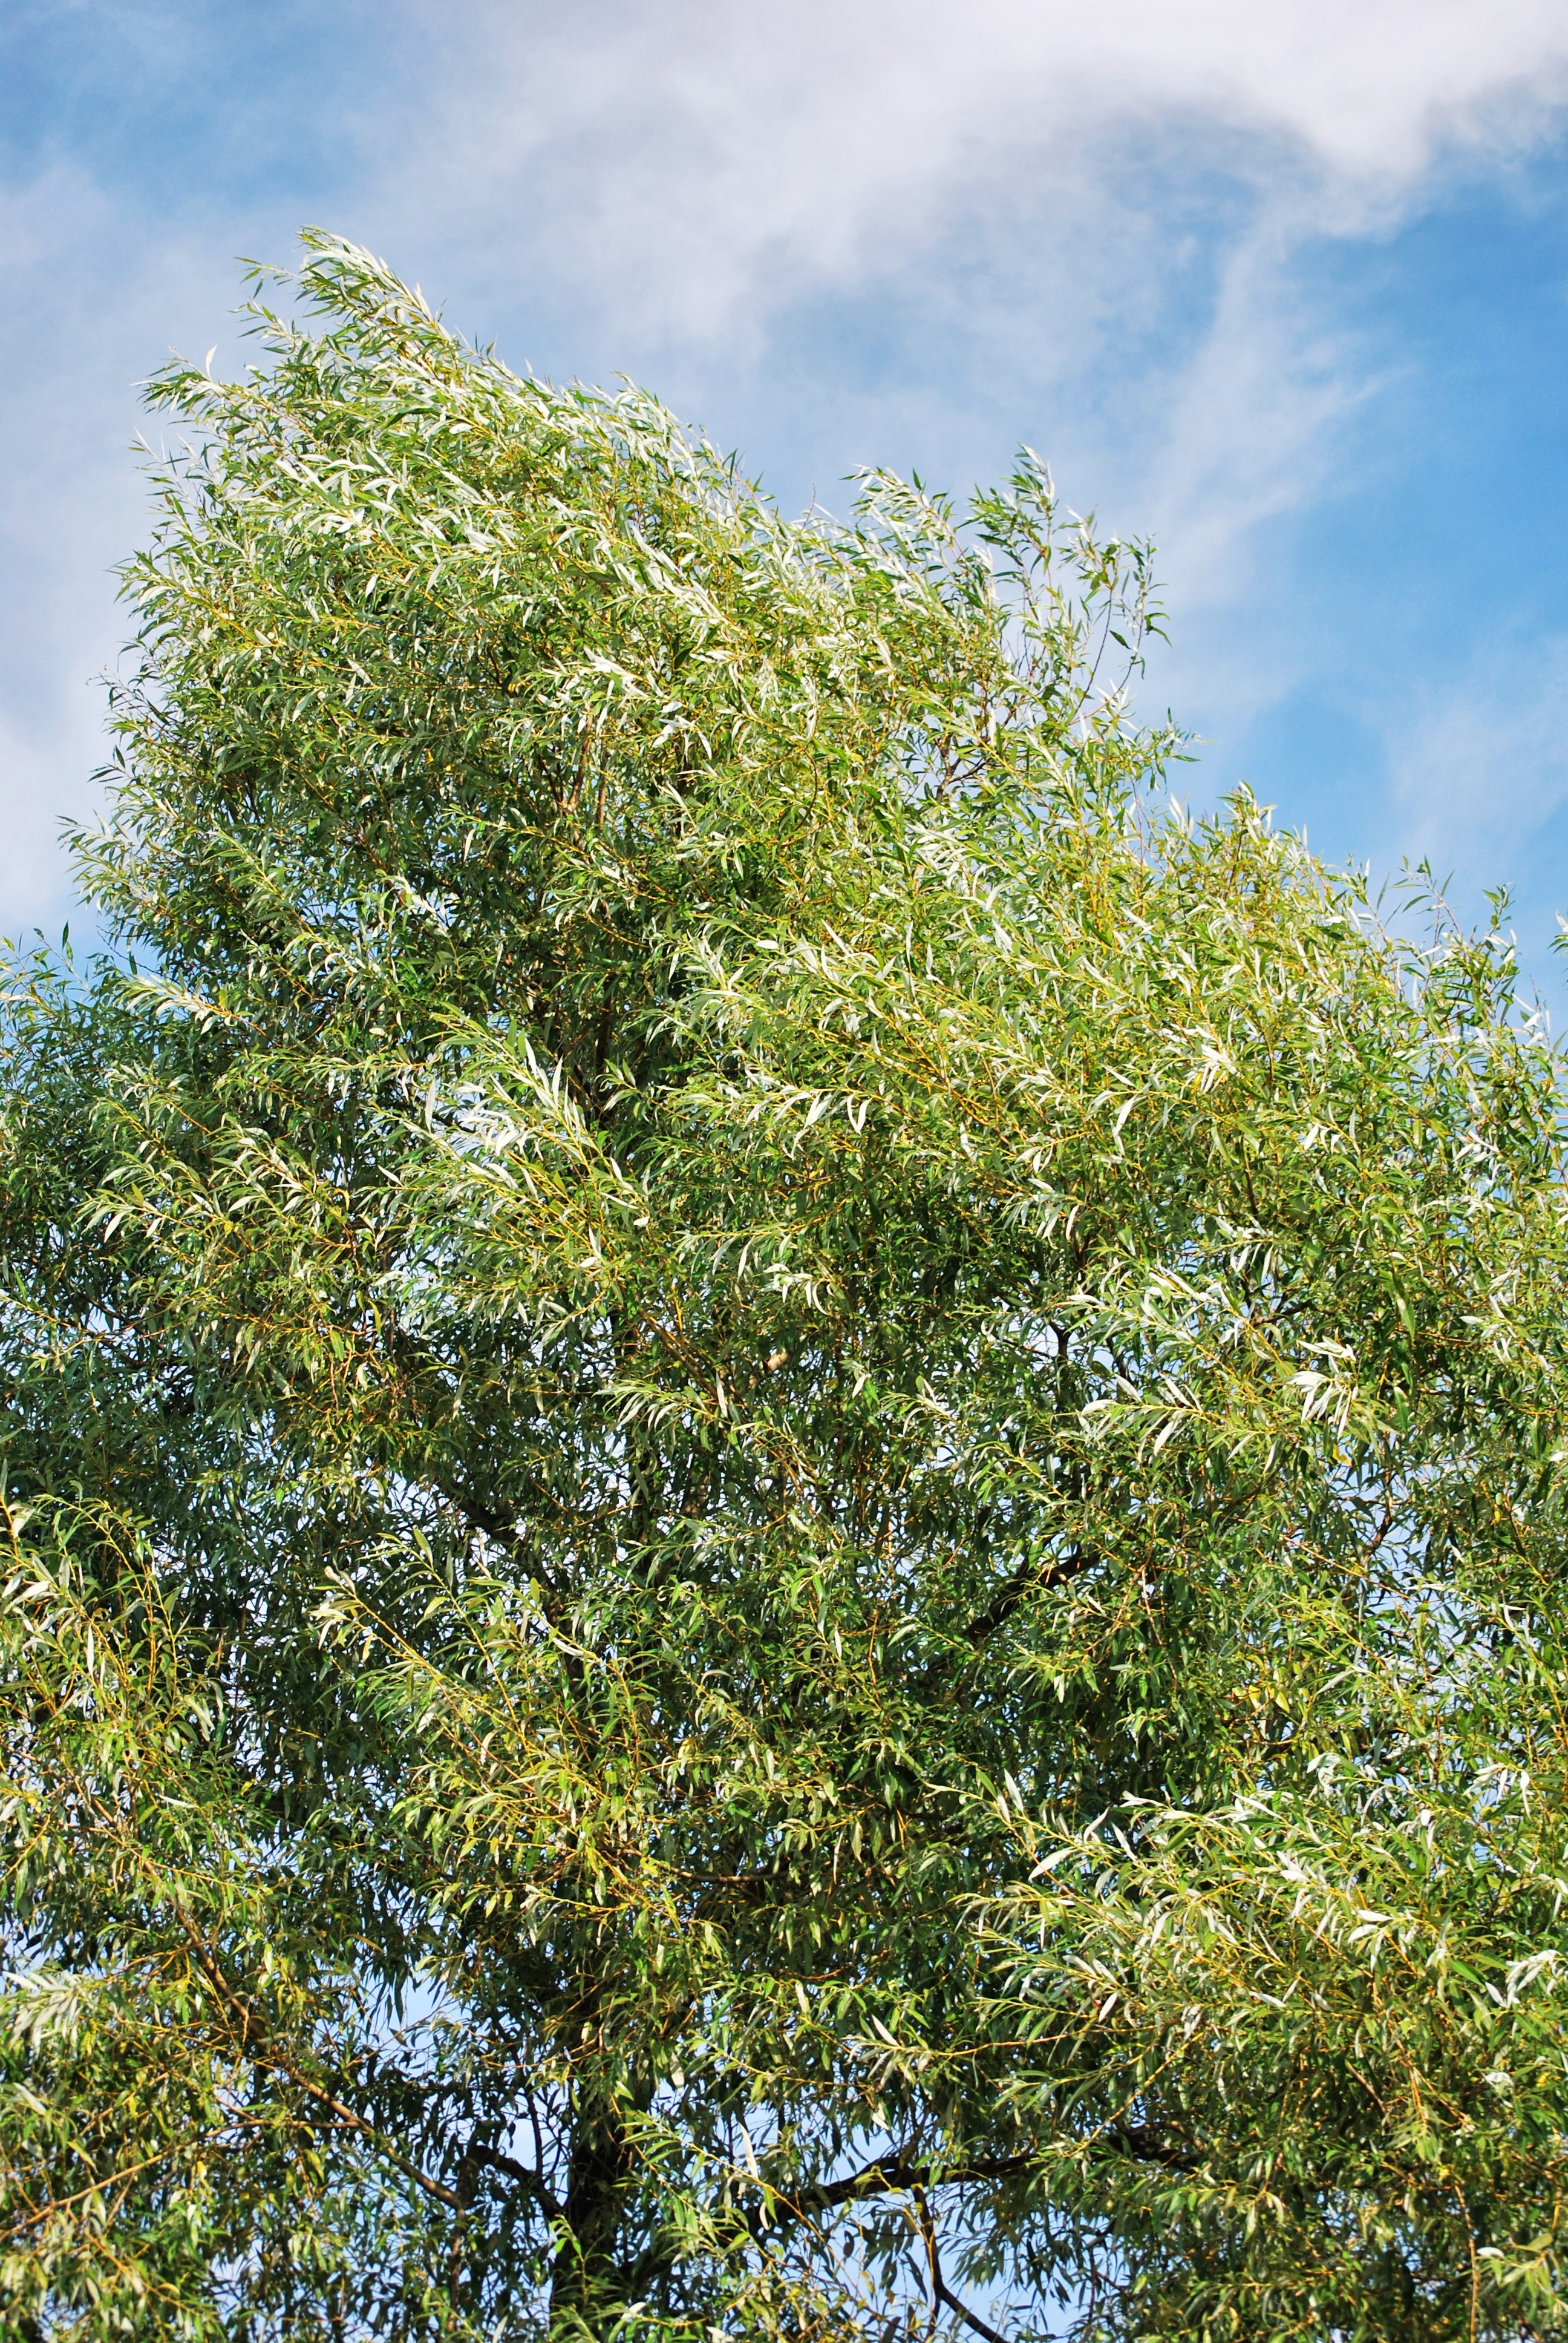
tree, nature, branch, plant, leaf, flower, summer, foliage, green, produce, evergreen, shrub, deciduous, ecosystem, flowering plant, woody plant, land plant, plane tree family